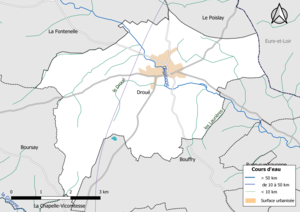
Carte du réseau hydrographique de la commune de fr:Droué (Loir-et-Cher, France).
Droué est une commune française rurale et un chef-lieu de canton. Elle est située dans le département de Loir-et-Cher, en région Centre-Val de Loire. Ses habitants s'appellent les Drouésiennes et les Drouésiens.